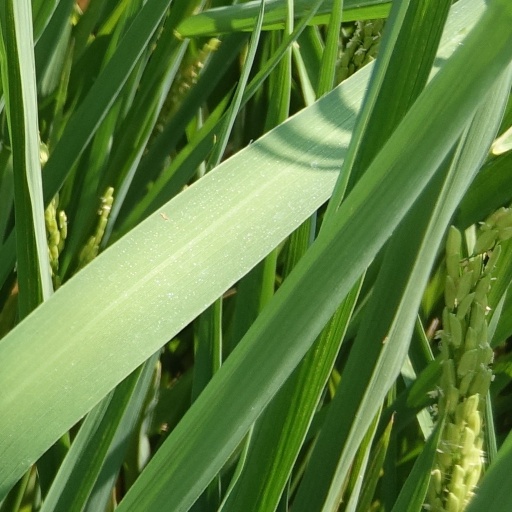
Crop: rice